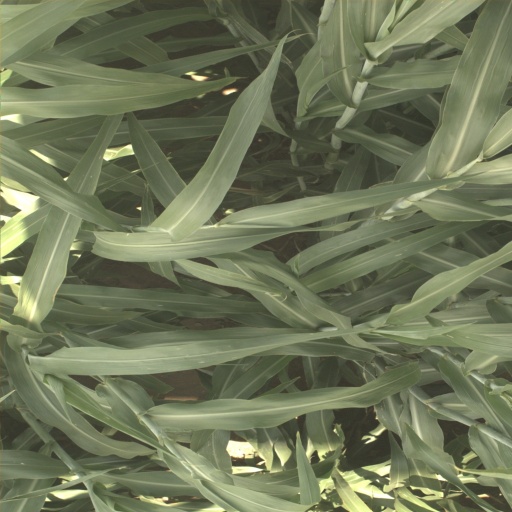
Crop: sorghum